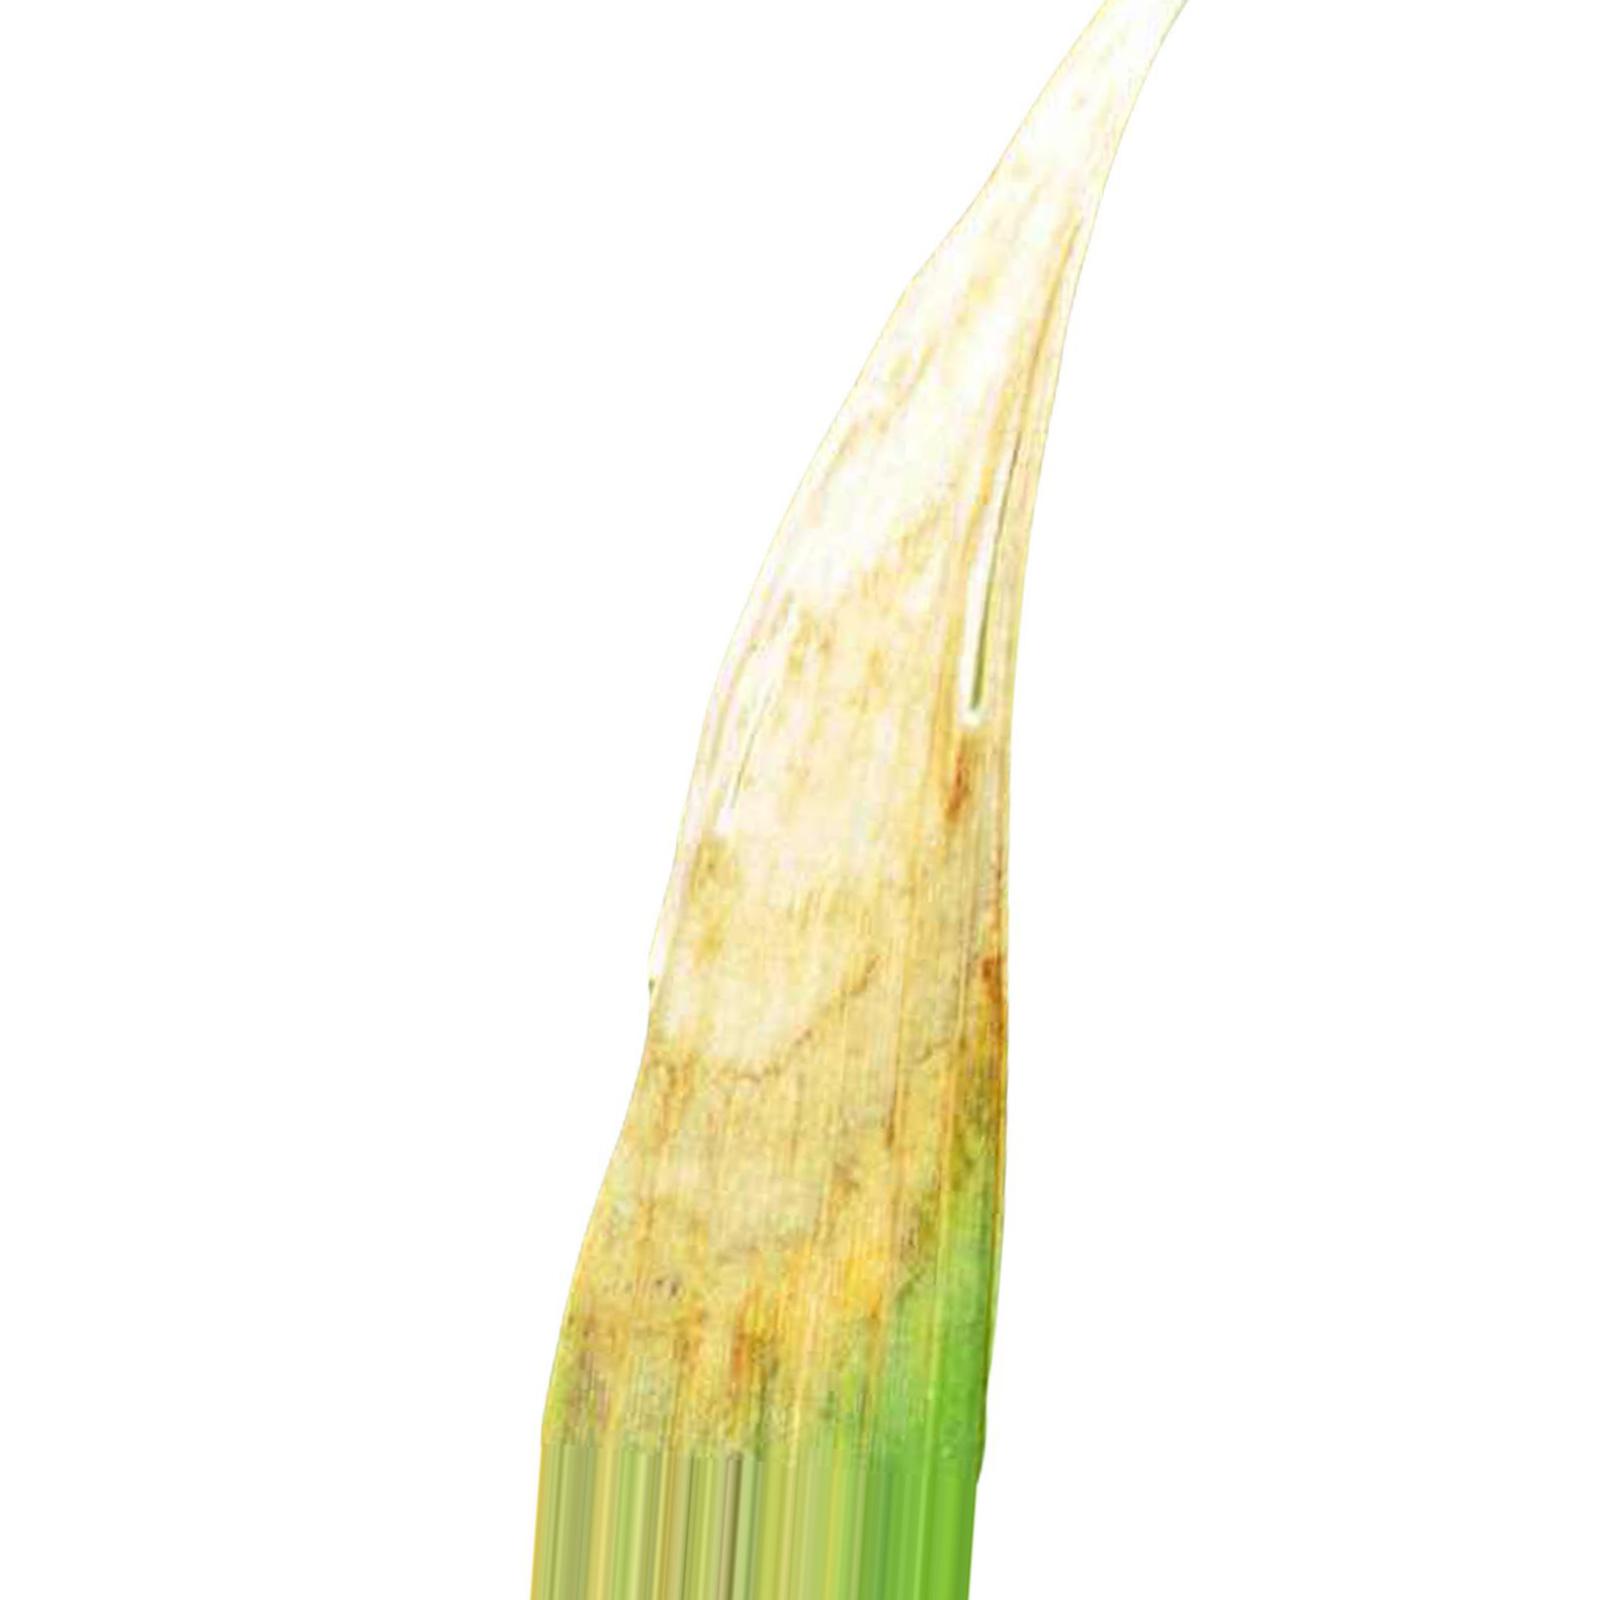
Nhãn: Bệnh Cháy lá ( Leaf scald )